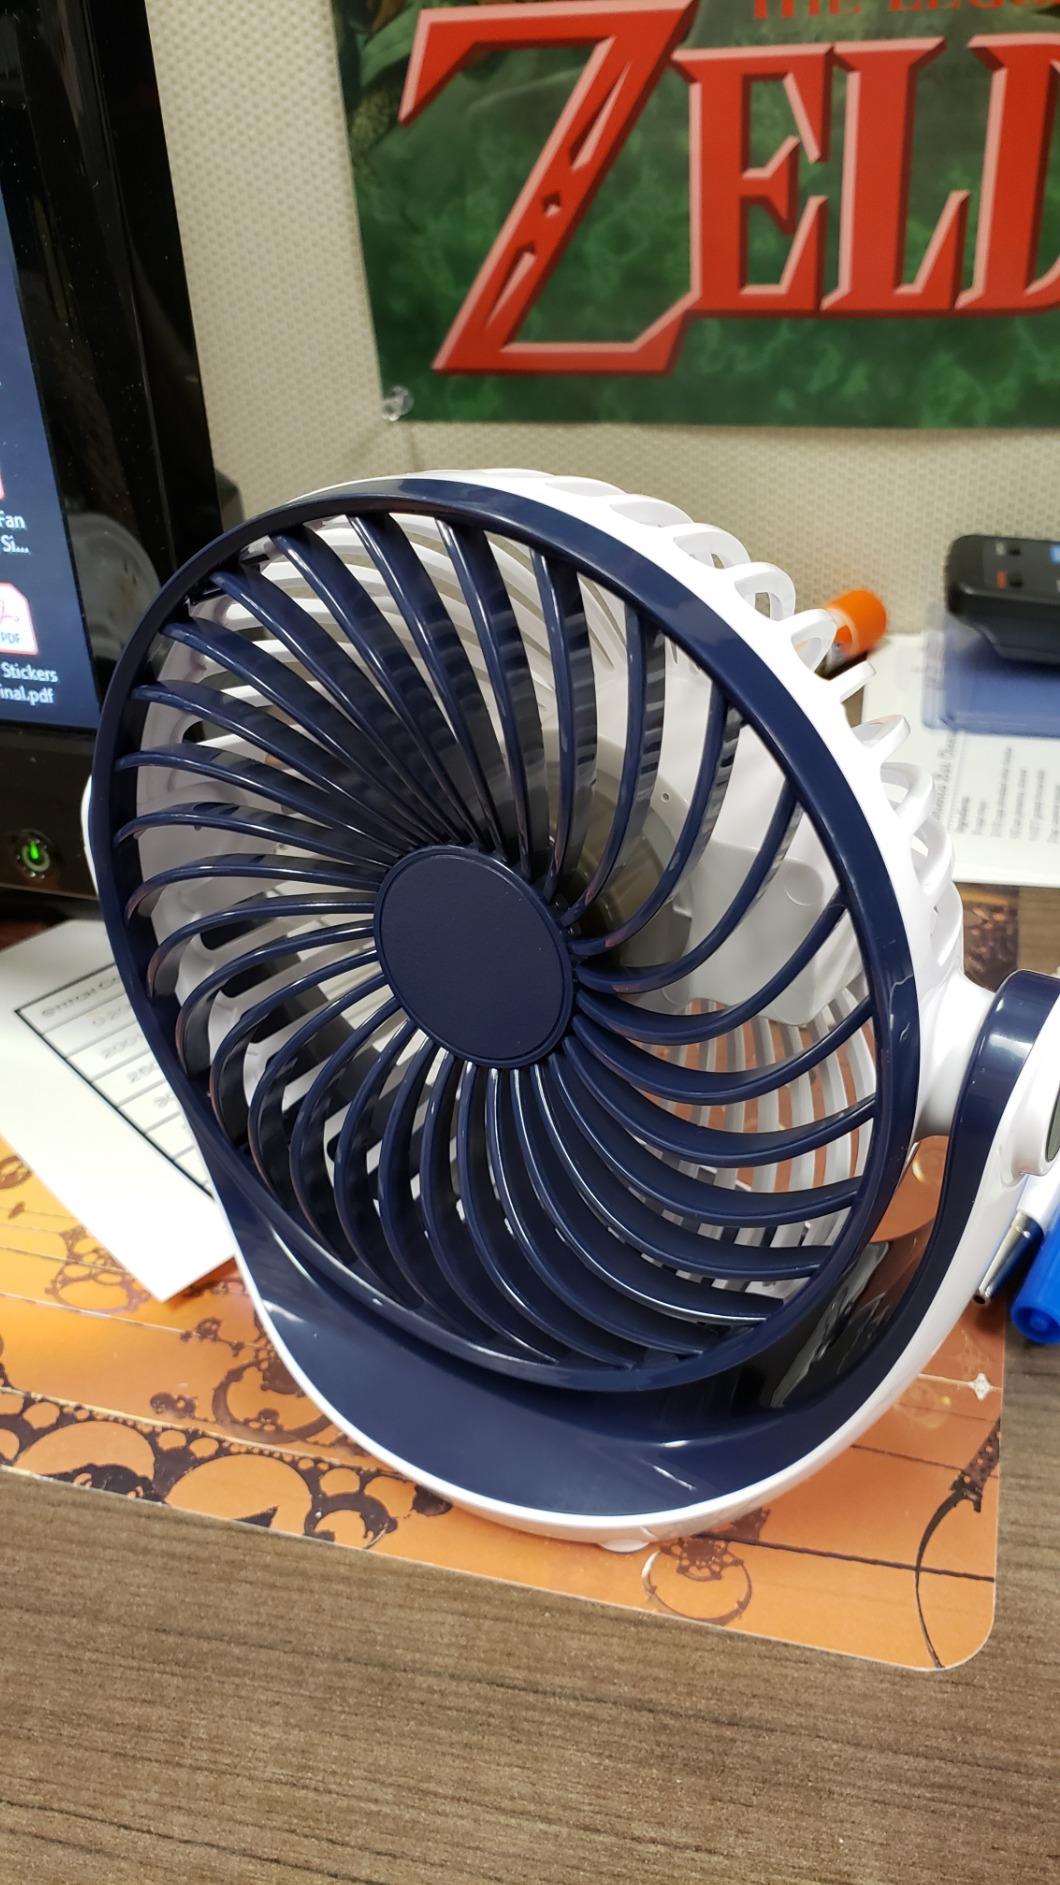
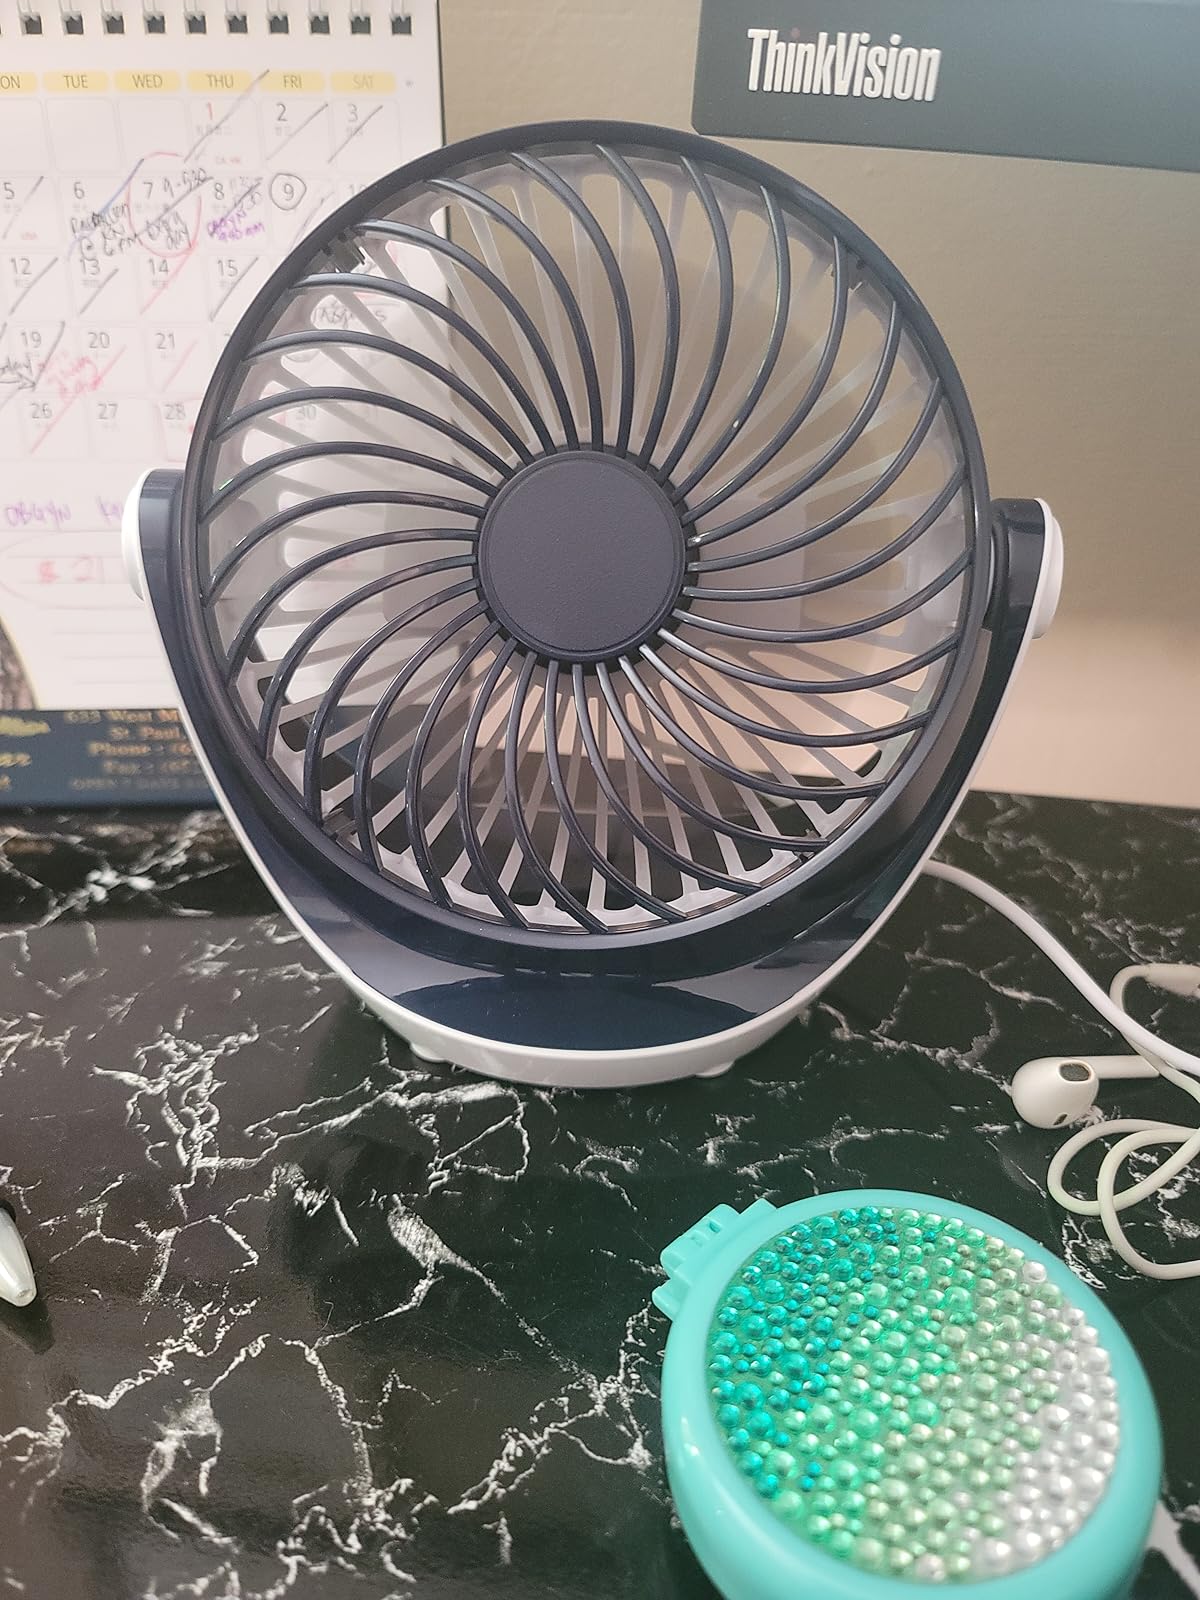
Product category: fan
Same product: yes